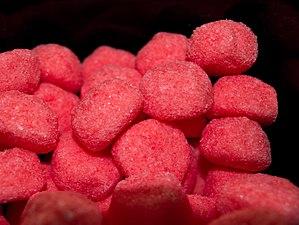
La Fraise Tagada est un bonbon inventé en 1969 par la société Haribo.
Tagada est une marque commerciale exploitée par Haribo pour identifier une des confiseries que cette société fabrique.
Haribo est une marque de confiserie allemande et le nom d'une multinationale fondée en 1920 par le confiseur allemand Hans Riegel. Elle tient son nom de son inventeur et de sa ville d'origine, Bonn : Hans Riegel Bonn.